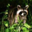
Label: raccoon